Shane van Gisbergen

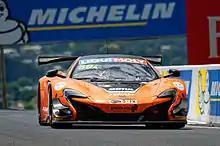

Through his connections with Tekno Autosports sponsor Tony Quinn, van Gisbergen's first foray into GT racing was a guest co-drive in Quinn's team.